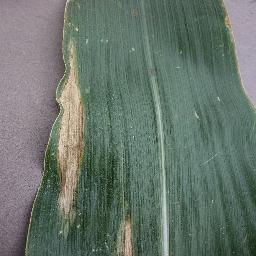
Label: Corn___Northern_Leaf_Blight